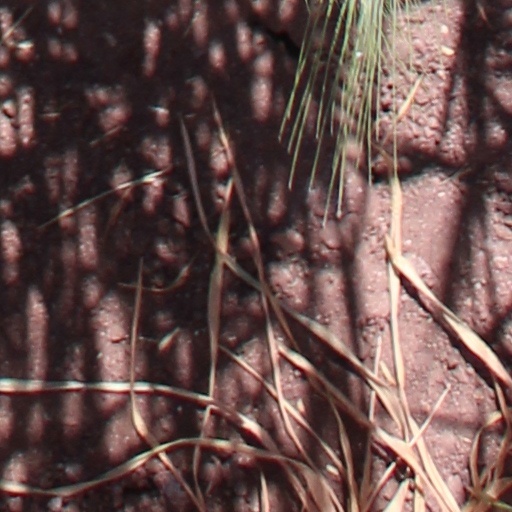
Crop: wheat